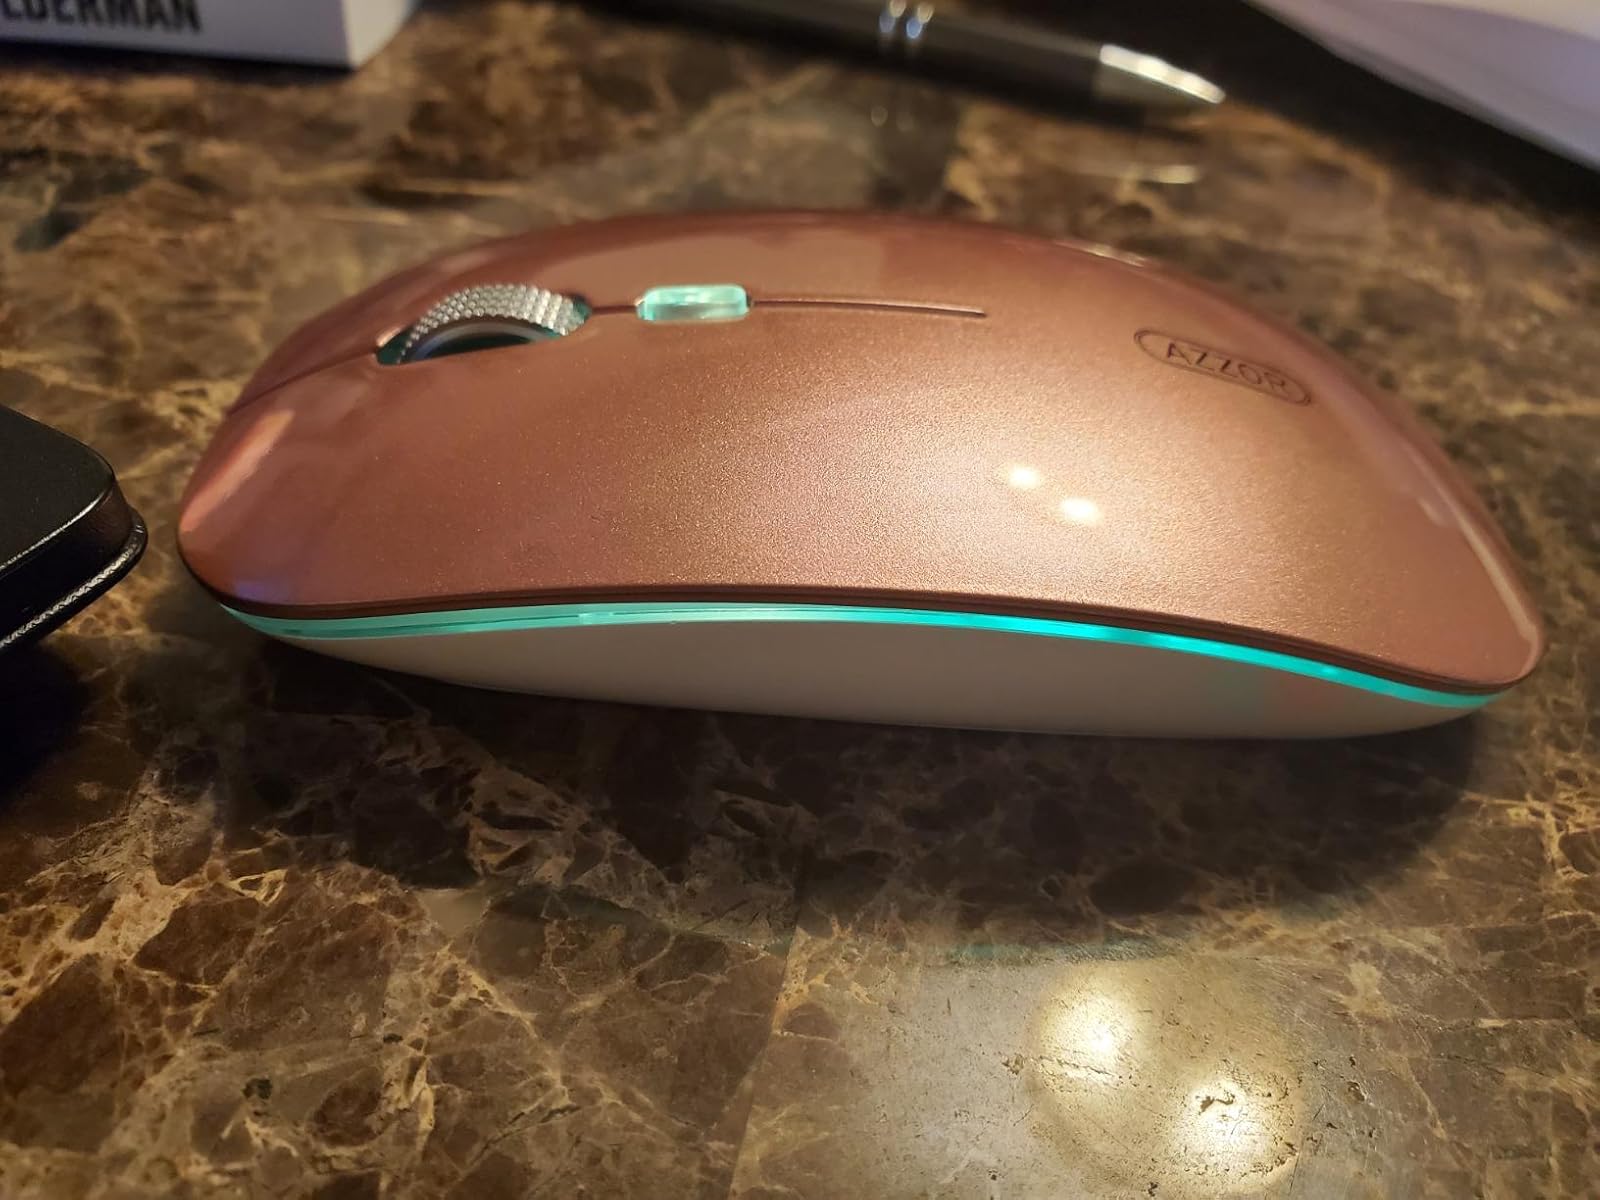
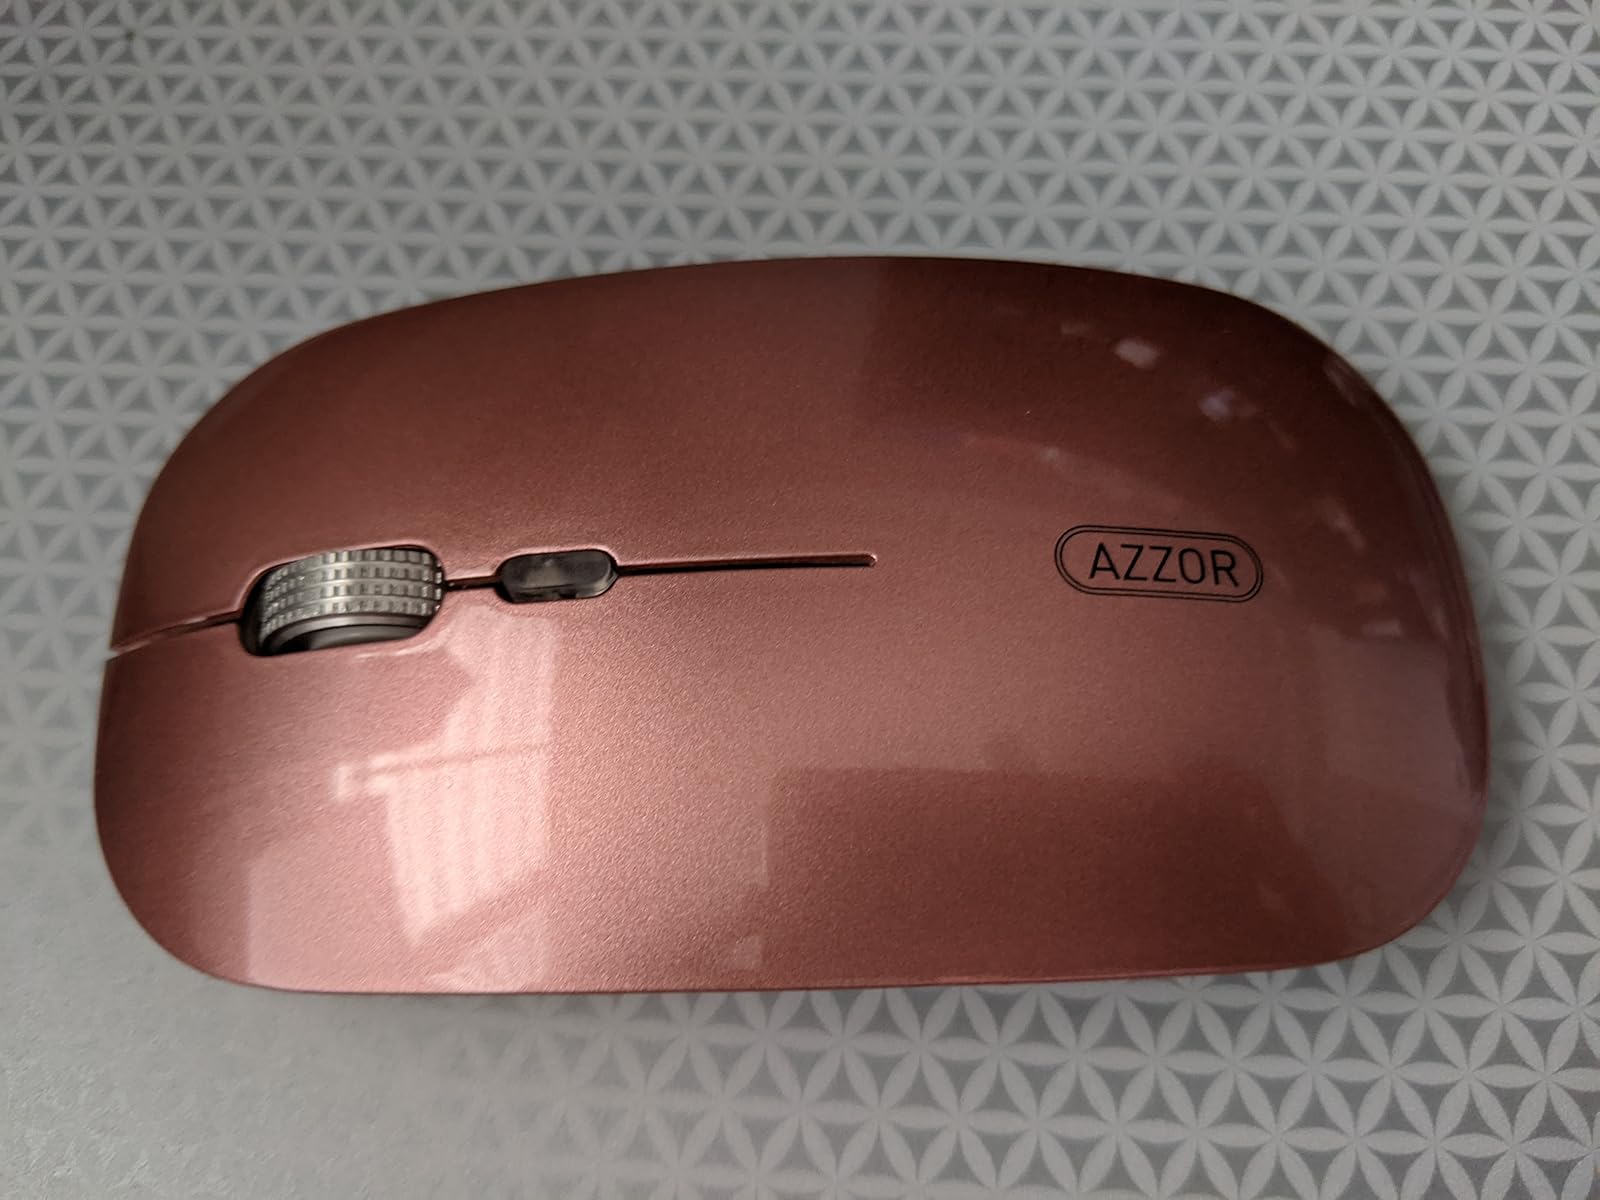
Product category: mouse
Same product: yes